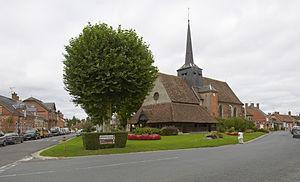
Église Saint-Martin de Souvigny-en-Sologne, France
Souvigny-en-Sologne est une commune française située dans le département de Loir-et-Cher, en région Centre-Val de Loire.
Un caquetoire est un espace couvert, souvent en forme d'auvent, situé devant l'entrée de nombreuses églises, notamment dans le centre de la France, ou, plus rarement, accolé à l'un des côtés de la nef. Il tire son nom du verbe caqueter, car les paroissiens pouvaient s'y abriter après les offices pour échanger les nouvelles. Si à l'origine le caquetoire désigne la galerie accueillant des réunions paroissiales, il signale par extension le porche sous forme d'auvent précédant l'entrée des églises.